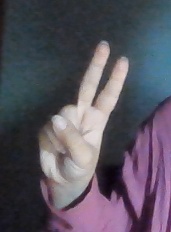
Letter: taa